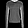
Label: Pullover